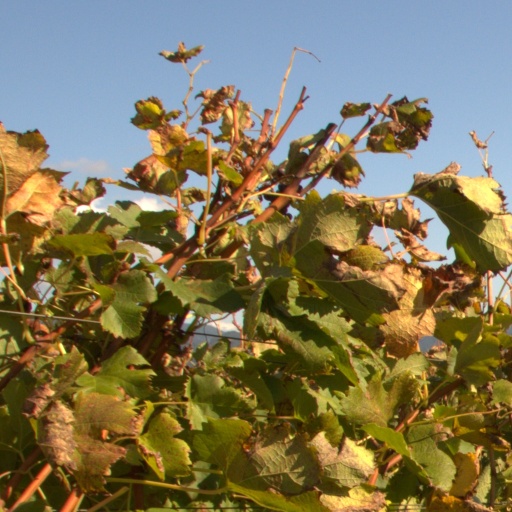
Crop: grape